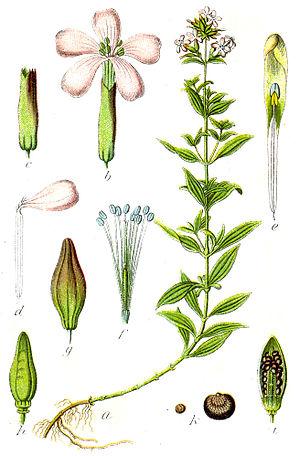
La saponaire officinale est une plante herbacée vivace de la famille des Caryophyllaceae. On l'appelle aussi savonnaire, savonnière, saponière, herbe à savon, herbe à foulon, savon des fossés ou savon de fosse.